Education in Uttar Pradesh

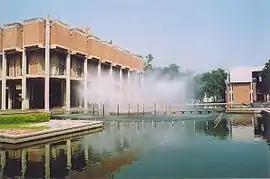
Low modern building, with large pool and fountains in front

Banaras Hindu University (BHU) is a Central University in Varanasi. It evolved from the Central Hindu College of Varanasi, envisioned as a Hindu university in April 1911 by Annie Wood Besant and Pandit Madan Mohan Malaviya. BHU began on 1 October 1917, with the Central Hindu College as its first constituent college. Most of the money for the university came from Hindu princes, and its present campus was built on land donated by the Kashi Naresh. Regarded as one of the largest residential universities in Asia, it has more than 128 independent teaching departments; several of its colleges—including science, linguistics, law, engineering (IIT (BHU) Varanasi) and medicine (IMS-BHU)—are ranked amongst the best in India. The university's total enrolment stands at just over 15,000 (including international students). It is the only university in India hosting one of the IITs on its premises (IIT BHU).